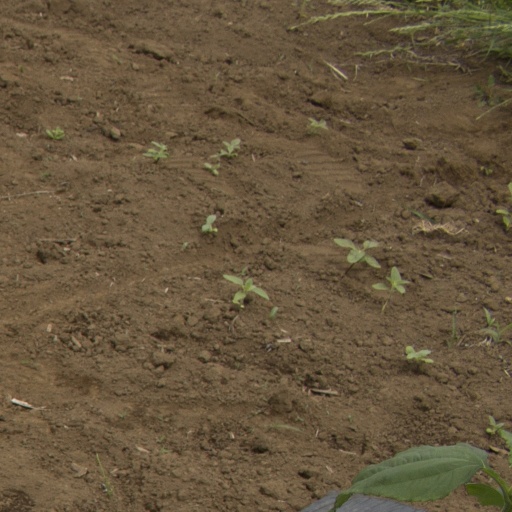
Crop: Jerusalem artichoke